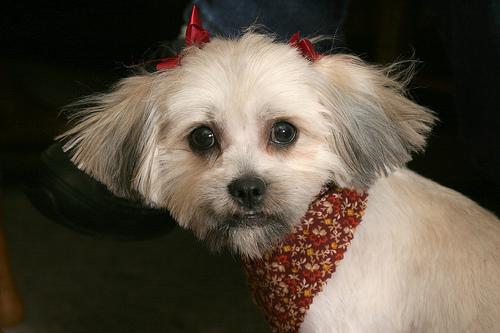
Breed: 215-n000038-Lhasa